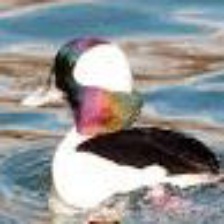
Species: BUFFLEHEAD
Scientific name: BUCEPHALA ALBEOLA
ImageNet parent category: drake